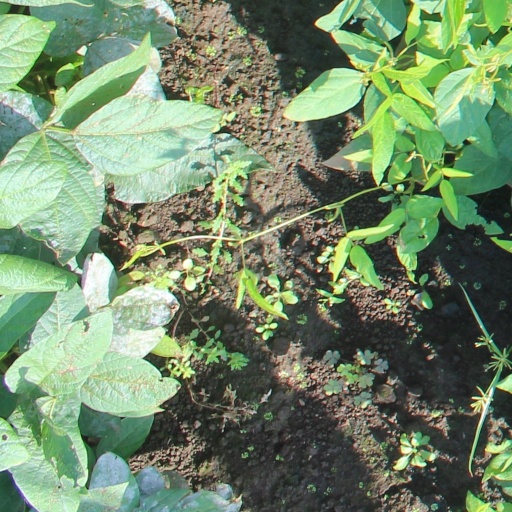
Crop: soybean